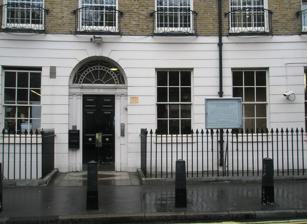
Building: Western Marble Arch Synagogue
Country: United Kingdom
Year built: 1961
Synagogue in London, United Kingdom Western Marble Arch Synagogue Western Marble Arch Synagogue Religion Affiliation Orthodox Judaism Rite Nusach Ashkenaz Ecclesiastical or organizational status Synagogue Leadership Rabbi Daniel Epstein Rabbi Lionel Rosenfeld (Emeritus) Status Active Location Location 1 Wallenberg Place , City of Westminster , Central London , England W1H 7TN Country United Kingdom Location of the synagogue in Central London Geographic coordinates 51°30′54″N 0°09′33″W / 51.5151°N 0.1591°W / 51.5151; -0.1591 Architecture Date established 1991 (merged congregation) 1761 (Western) 1957 (Mable Arch) Completed 1961 Website marblearch .org .uk The Western Marble Arch Synagogue is an Orthodox Jewish congregation and synagogue , located at 1 Wallenberg Place , in the City of Westminster , in Central London , England , in the United Kingdom. The congregation was formed in 1991 as the result of a merger between the Western and the Marble Arch Synagogues, with the former congregation dating from 1761. It is a leading Modern Orthodox congregation and offers religious and social activities to its members and the wider community. The congregation worships in the Ashkenazi rite . History The Western Synagogue was founded in 1761 in Great Pulteney Street , Westminster .  The congregation, formally named the Ḥevra Kadisha shel Gemilluth Ḥasadim ( Hebrew : חברה קדישא של גמילות חסדים , lit. 'Holy Congregation of Acts of Charity') first met in the home of Wolf Liepman, a prosperous immigrant merchant from St. Petersburg . A series of leased spaces followed until 1826 when the congregation built an elaborate synagogue in St. Alban's Place, Haymarket and renamed itself The Western  Synagogue. The Western Synagogue and Marble Arch Synagogue , the latter founded in 1957, merged in 1991. Notable members Constance, Lady Battersea Barrington Black Lord David Gold Sir Samuel Montagu , Lord Swaythling Hannah Primrose, Countess of Rosebery Sir Gerald Ronson Sir Stuart Samuel Viscount David de Stern Anthony Yadgaroff See also London portal Judaism portal History of the Jews in England List of Jewish communities in the United Kingdom List of synagogues in the United Kingdom References